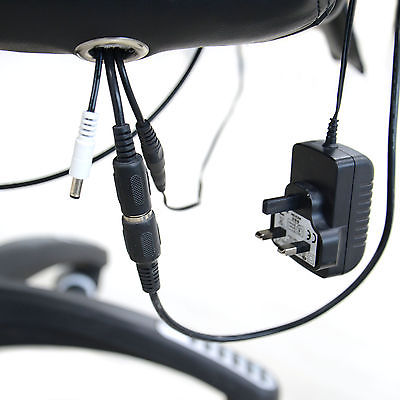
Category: chair